IBM Z

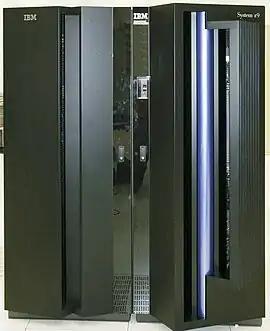
IBM System z9

In July 2005, IBM announced a new family of servers – the System z9 family – with the IBM System z9 Enterprise Class (z9 EC) and the IBM System z9 Business Class (z9 BC) servers. The System z9 servers offered: